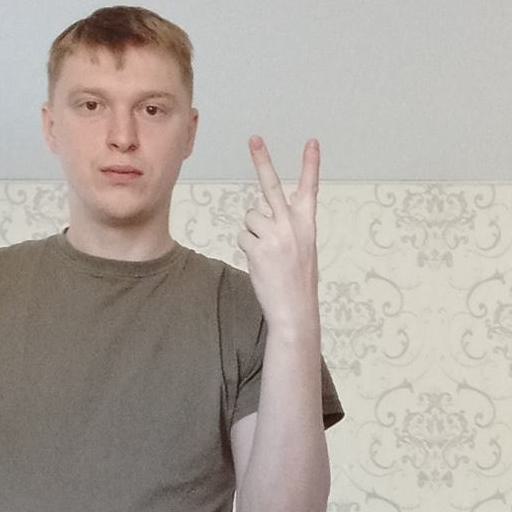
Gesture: peace_inverted